William S. Booze

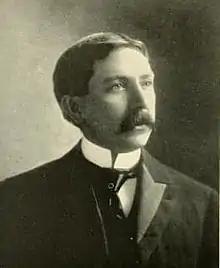
From Volume 1 of 1899's "Autobiographies and Portraits of the President, Cabinet, Supreme Court, and Fifty-fifth Congress"

William Samuel Booze (January 9, 1862 – December 6, 1933) was a U.S. Representative from the third district of Maryland.